Glen Osmond Road

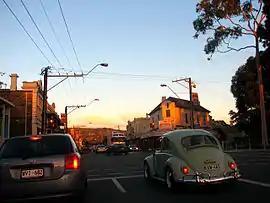
Peak hour traffic on Glen Osmond Road

Glen Osmond Road is a major section of the Princes Highway (and Highway 1) in the city of Adelaide, South Australia. Connecting the Adelaide city centre with the Adelaide Hills via the South Eastern Freeway; Glen Osmond Road carries around 22% of freight traffic coming off the South Eastern Freeway, and is the major commuter route from the southern Adelaide Hills. It is designated part of route A1.